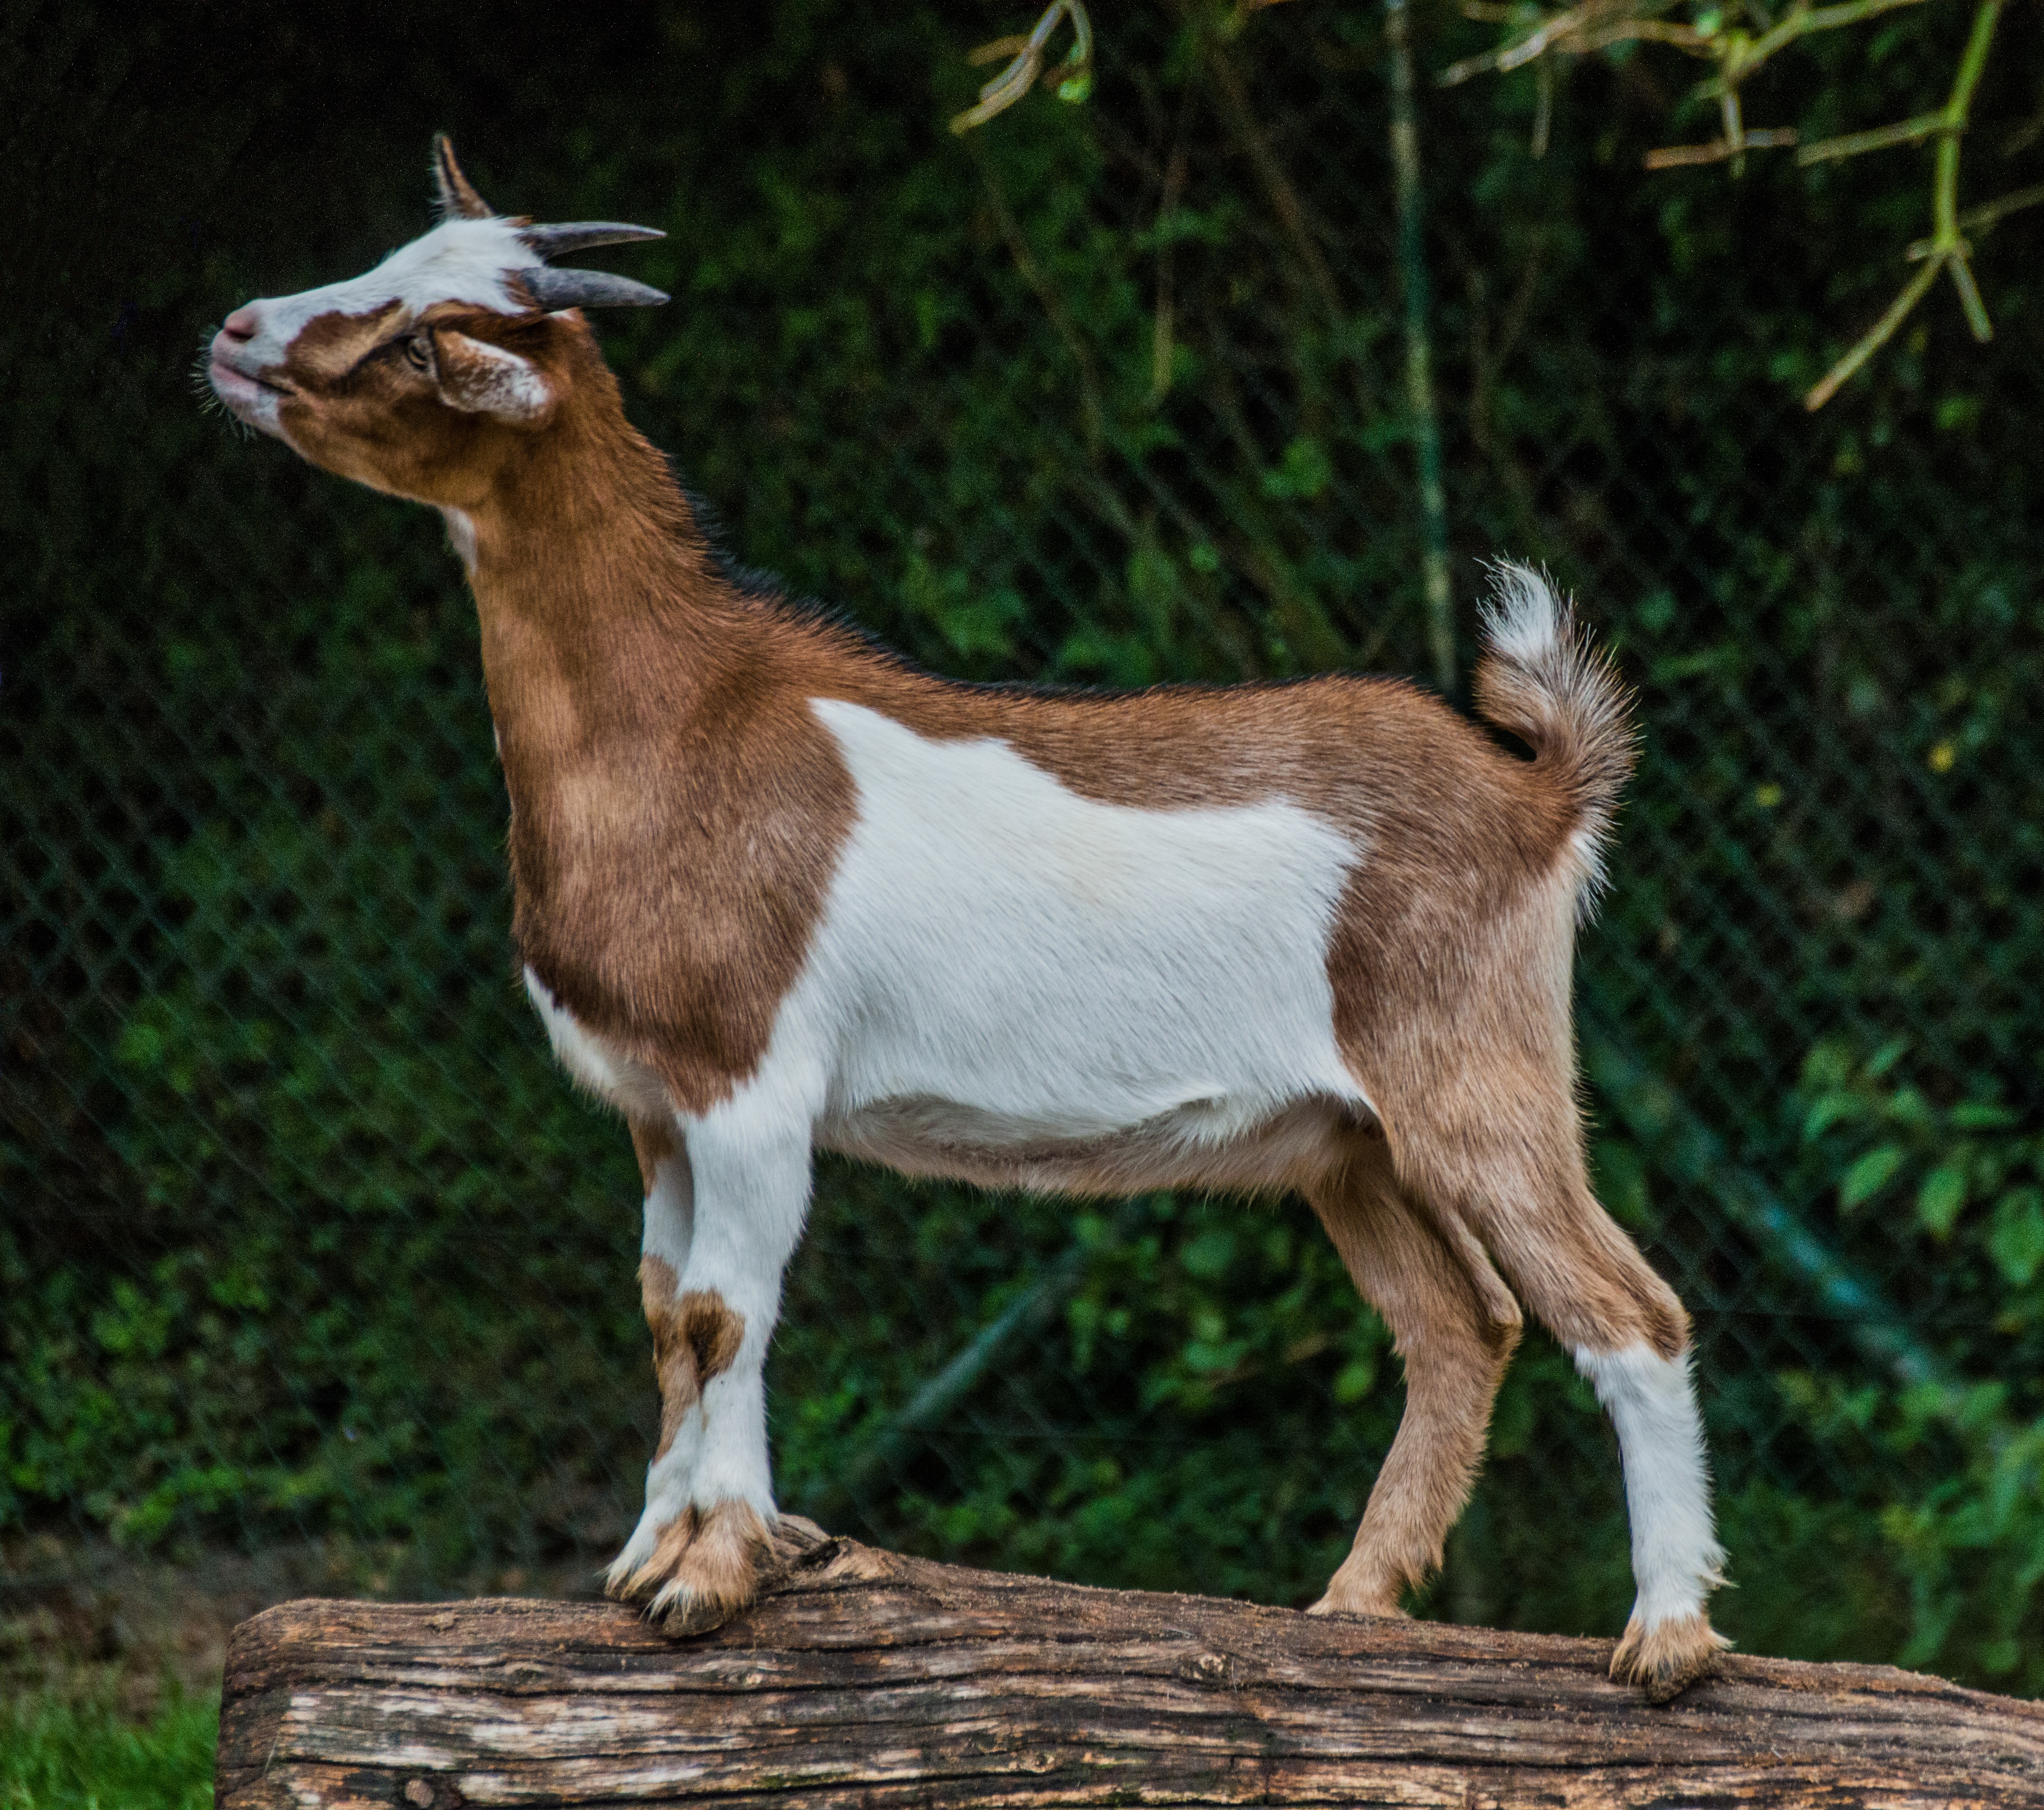
wildlife, goat, pasture, mammal, fauna, goats, vertebrate, animal portrait, billy goat, petting zoo, cow goat family